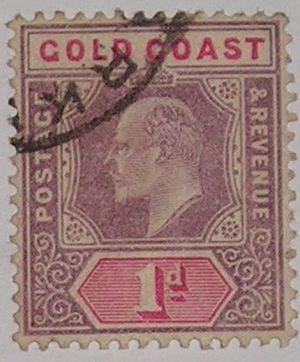
L’Empire britannique établi par le Royaume-Uni fut pendant près d'un siècle la première puissance économique, politique, culturelle et scientifique mondiale. Il mit en place un système postal à l'échelle mondiale.